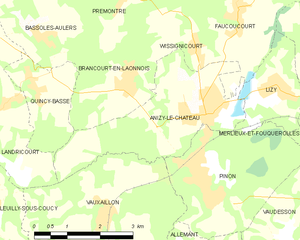
Carte des communes françaises: Anizy-le-Château